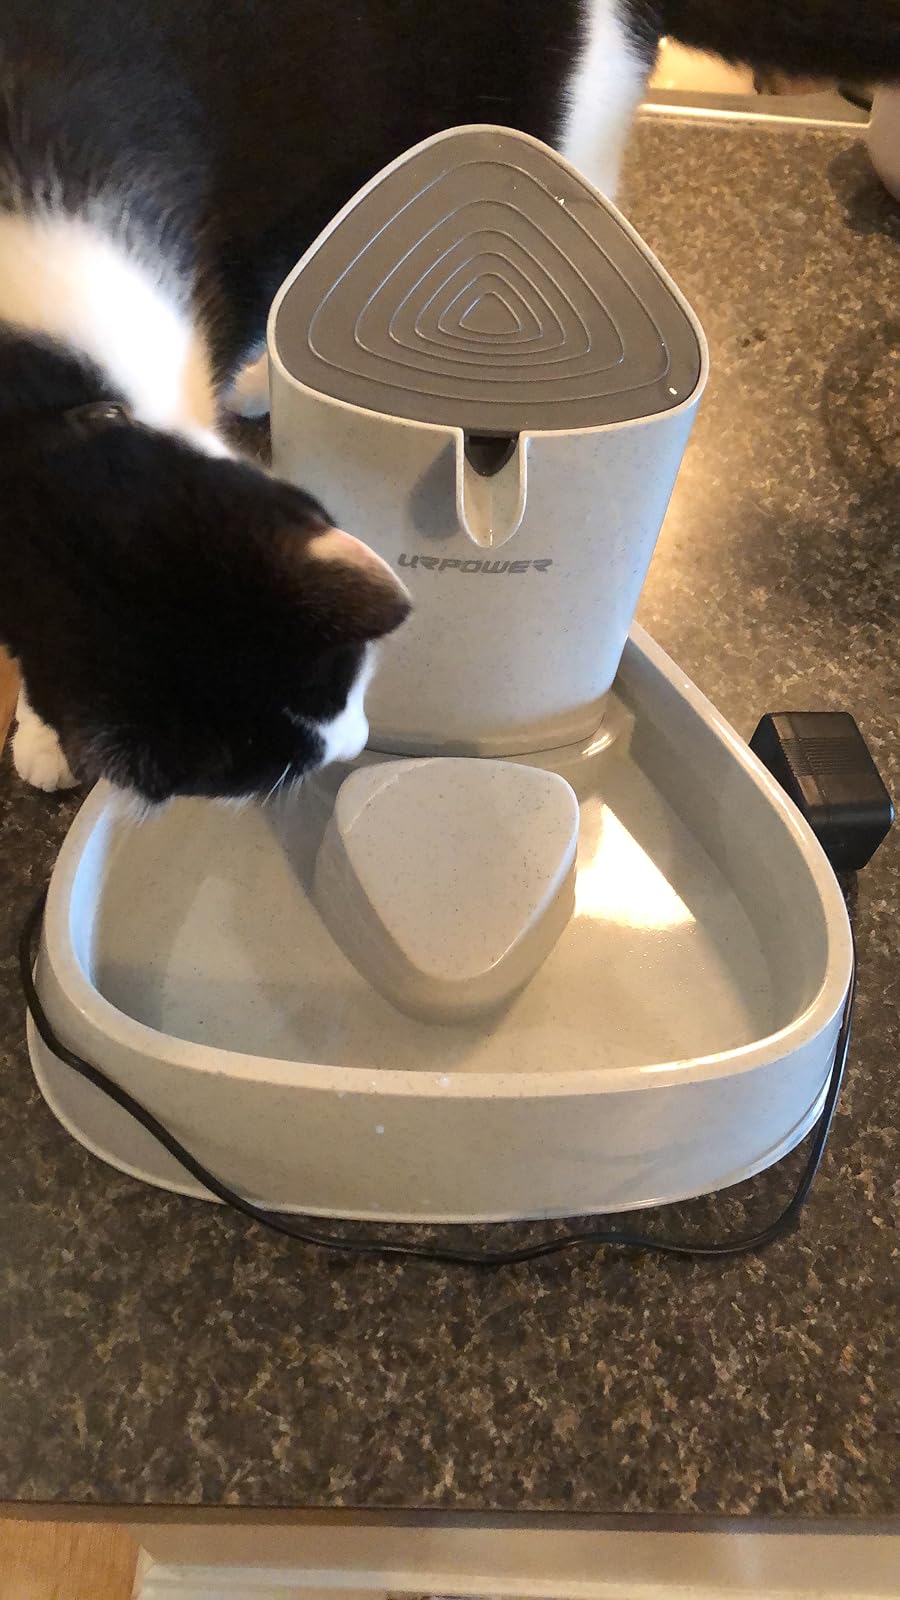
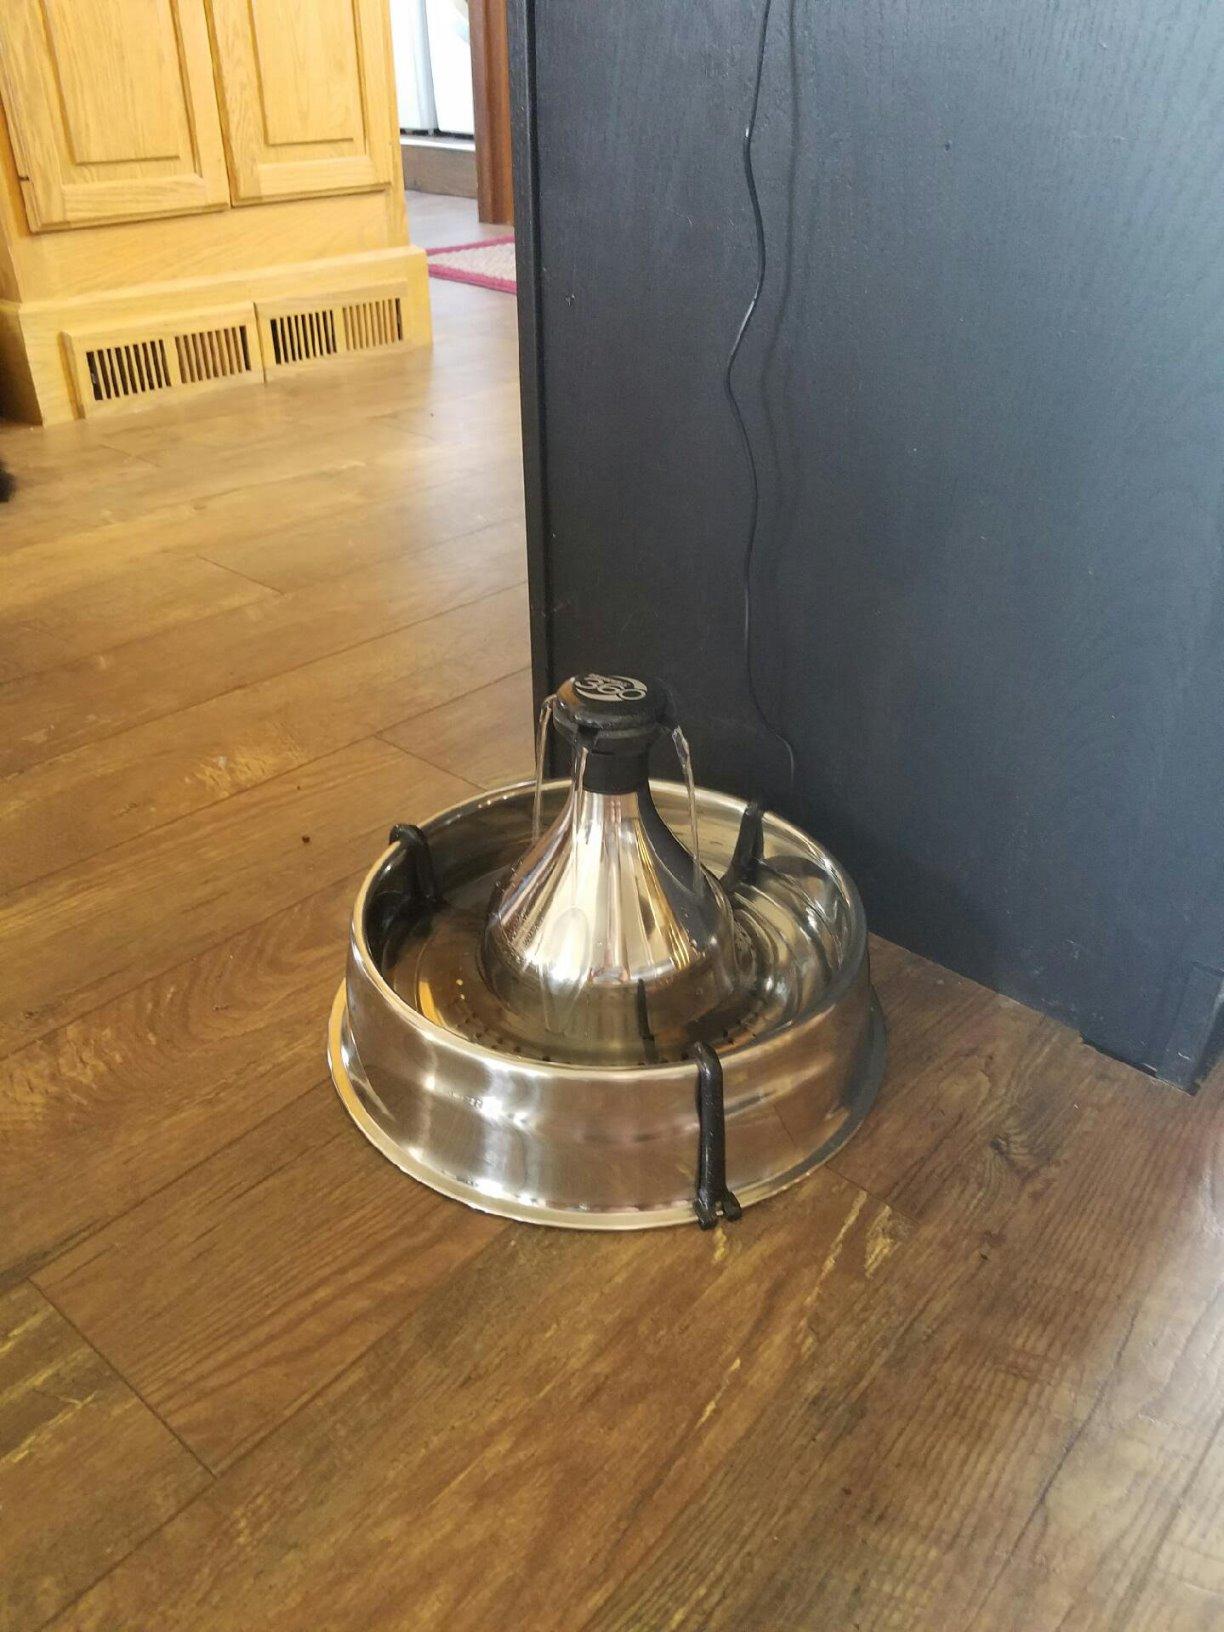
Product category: items_bowl
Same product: no